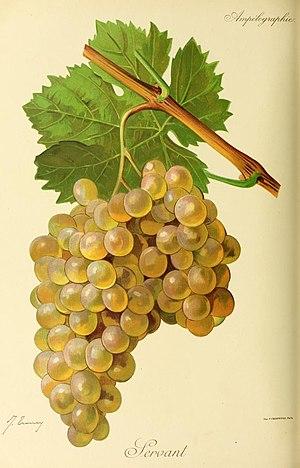
Illustration du cépage Servant par Jules Troncy dans l'ouvrage ""Ampélographie
Le servan, ou servant, est un raisin de table tardif dont le terroir se situait exclusivement dans les communes de Valbonne, Plascassier, Opio et Biot dans les Alpes-Maritimes.